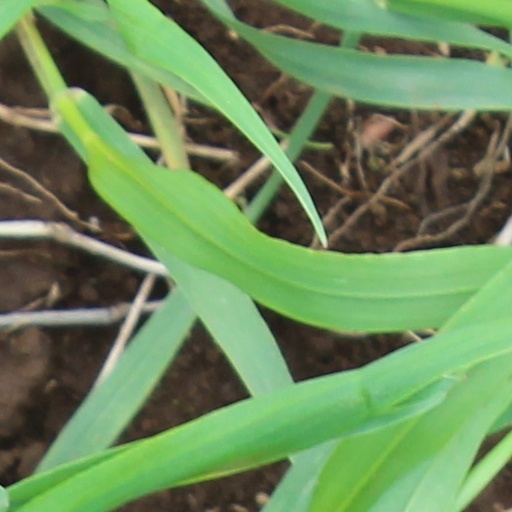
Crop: wheat